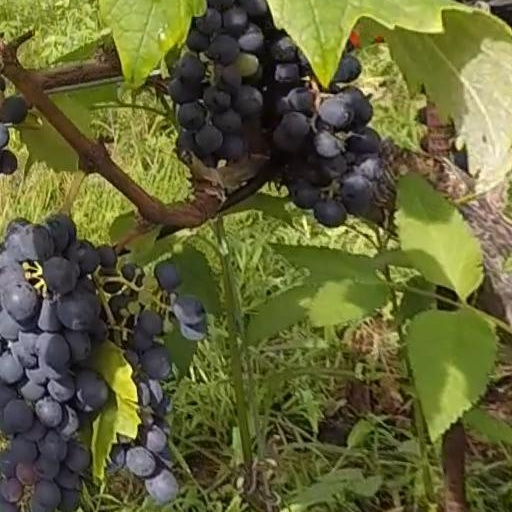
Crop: grape